List of mayors of Baton Rouge, Louisiana

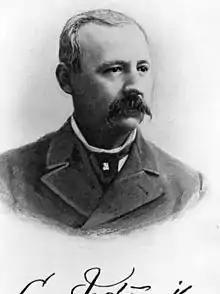
Leon Jastremski, 34th chief executive of Baton Rouge.

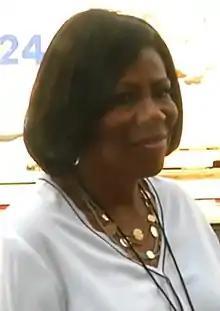
Sharon Weston Broome, 64th chief executive of Baton Rouge (2017–2025)

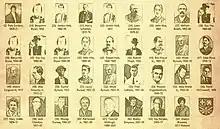
Some of the men and women who have held the title of mayor in the city of Baton Rouge, Louisiana.

Baton Rouge was granted the right to incorporate in 1817 under legislation approved by Louisiana's second governor, Jacques Villeré. The city was chartered the following year and led by a magistrate who was chosen among the popularly-elected, five-member board of selectmen. Selectmen were up for election annually.